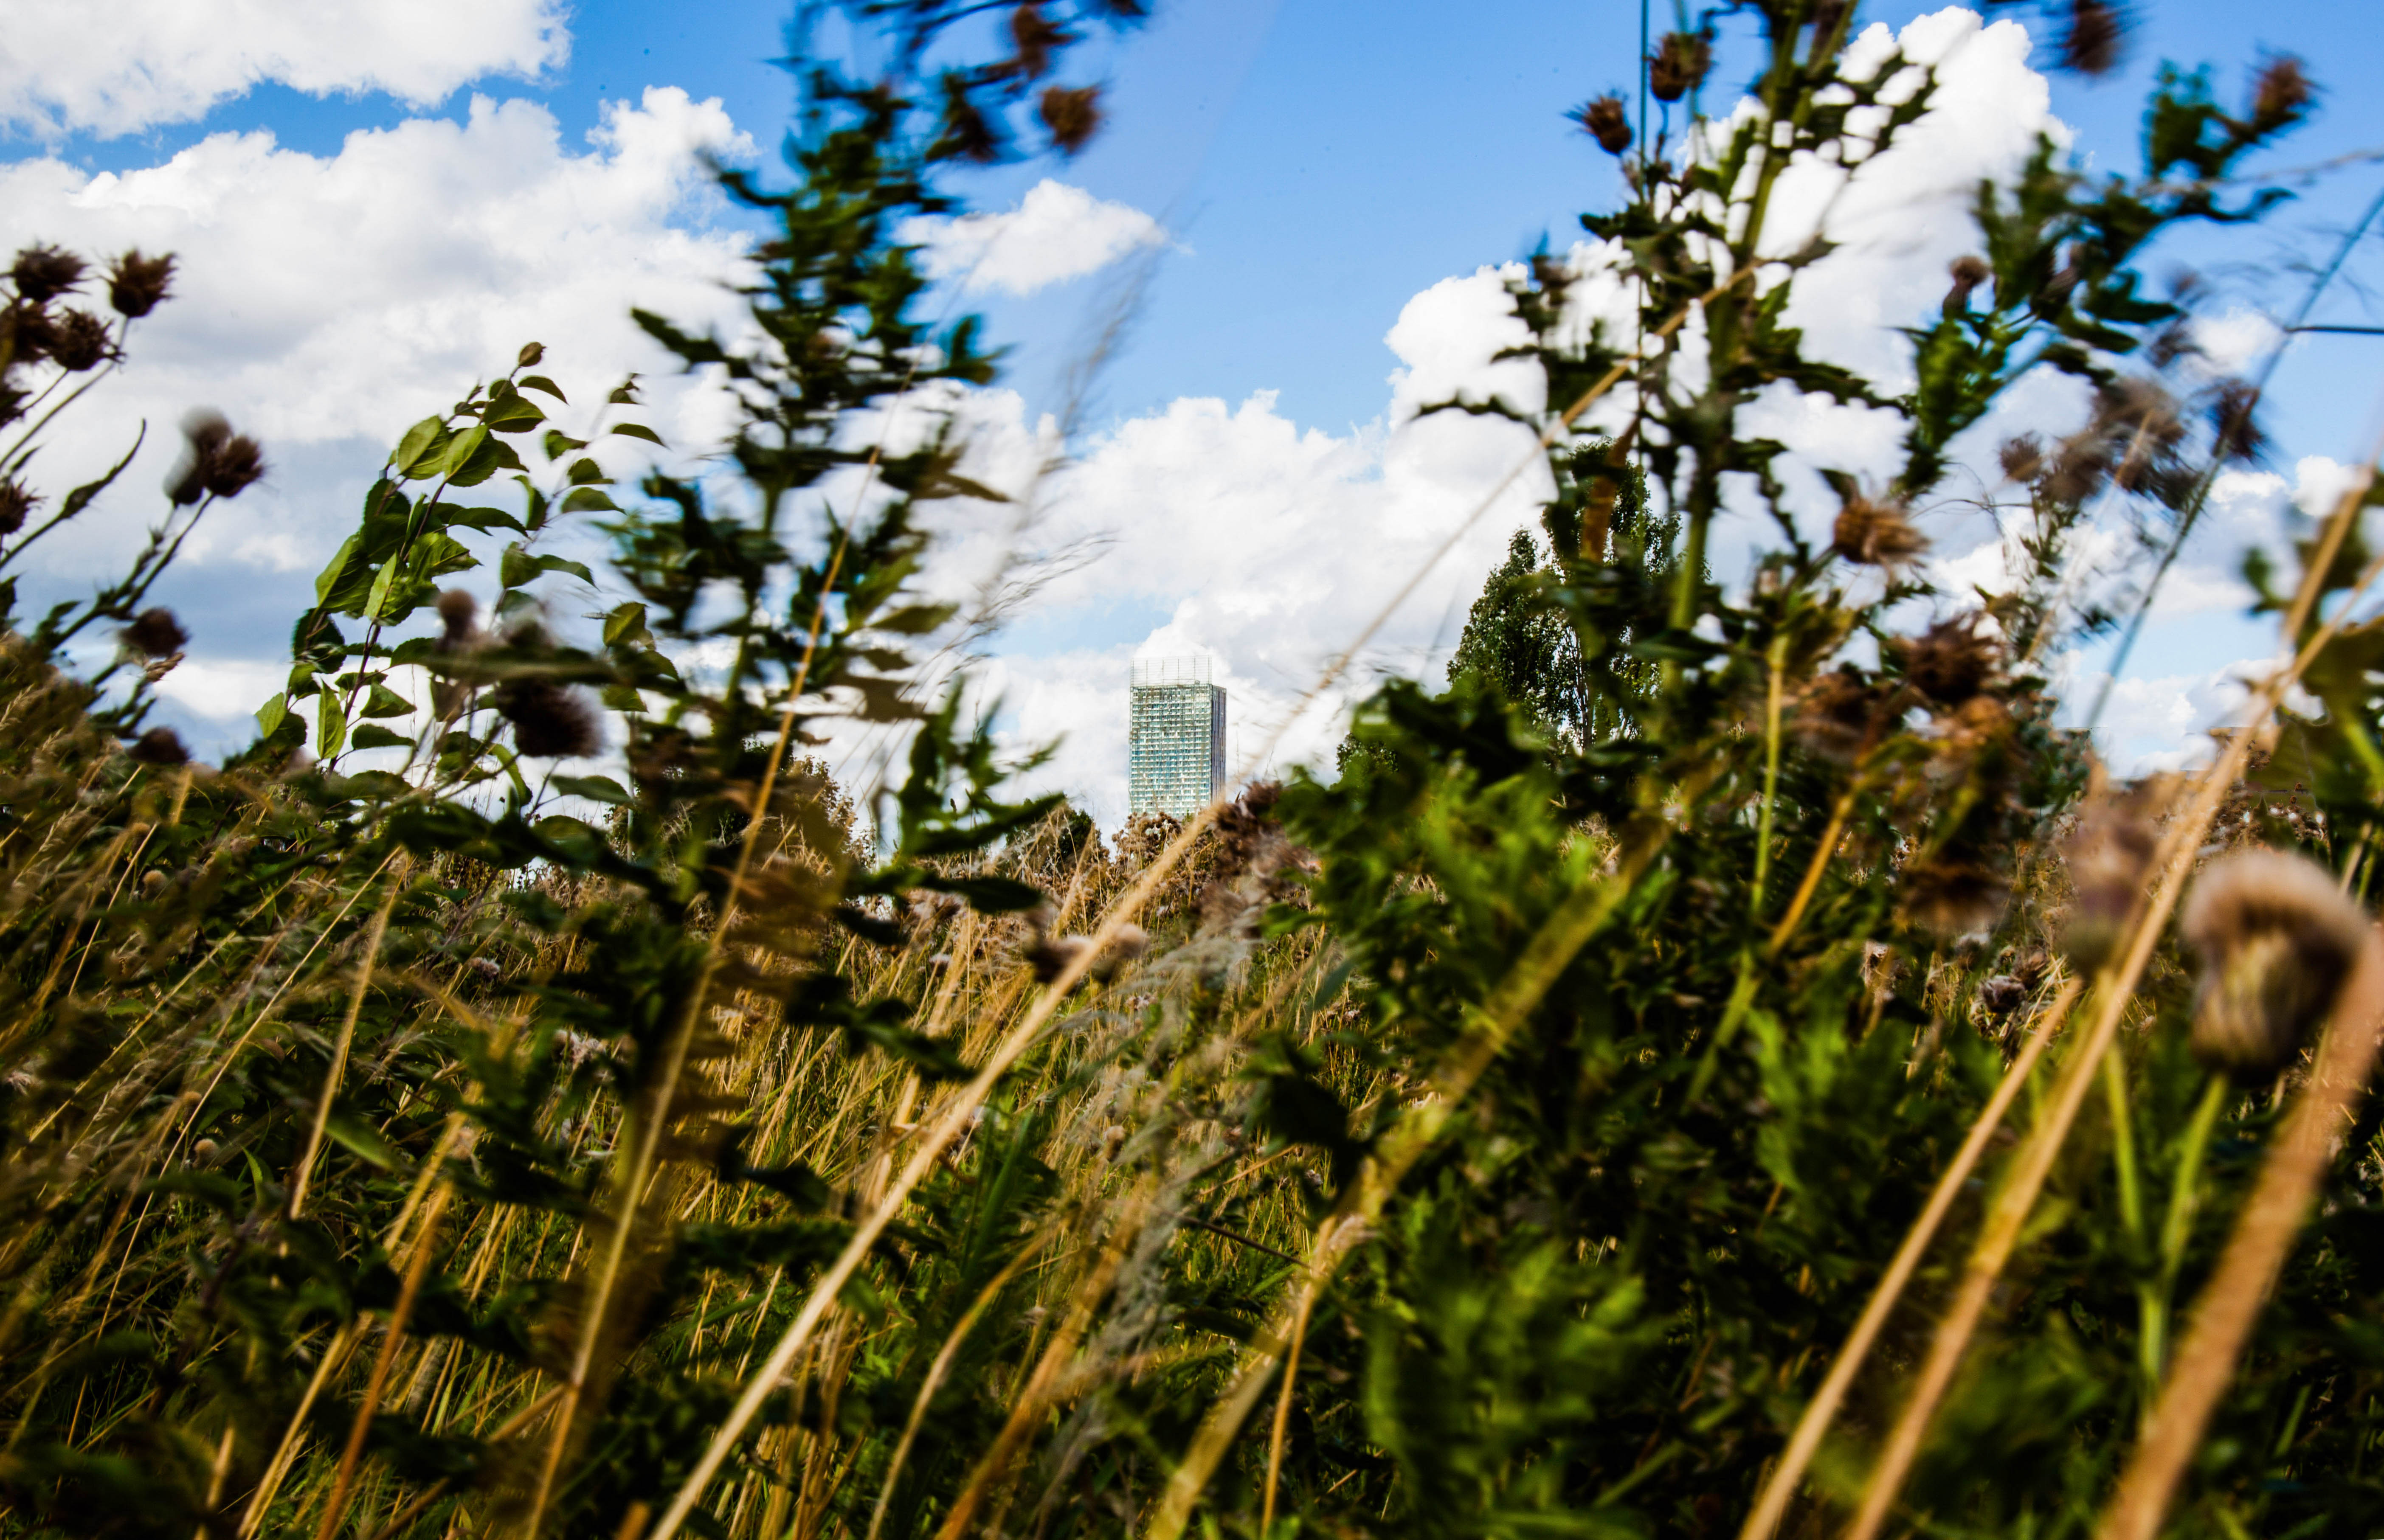
tree, nature, forest, grass, outdoor, branch, mountain, plant, sky, field, meadow, sunlight, leaf, flower, building, city, urban, cityscape, rural, green, autumn, agriculture, flora, outdoors, uk, england, manchester, hilton, bushes, 5d, britain, habitat, 5dmarkii, canon5dmarkii, ecosystem, canon5d, ukcity, rural area, countryscape, offinthedistance, manchesterhilton, urbanvsrural, buildinginthedistance, englishcountry, ruralvsurban, cityinthedistance, fromthebush, countryvscity, cityvscountry, ukcountry, natural environment, grass family, woody plant